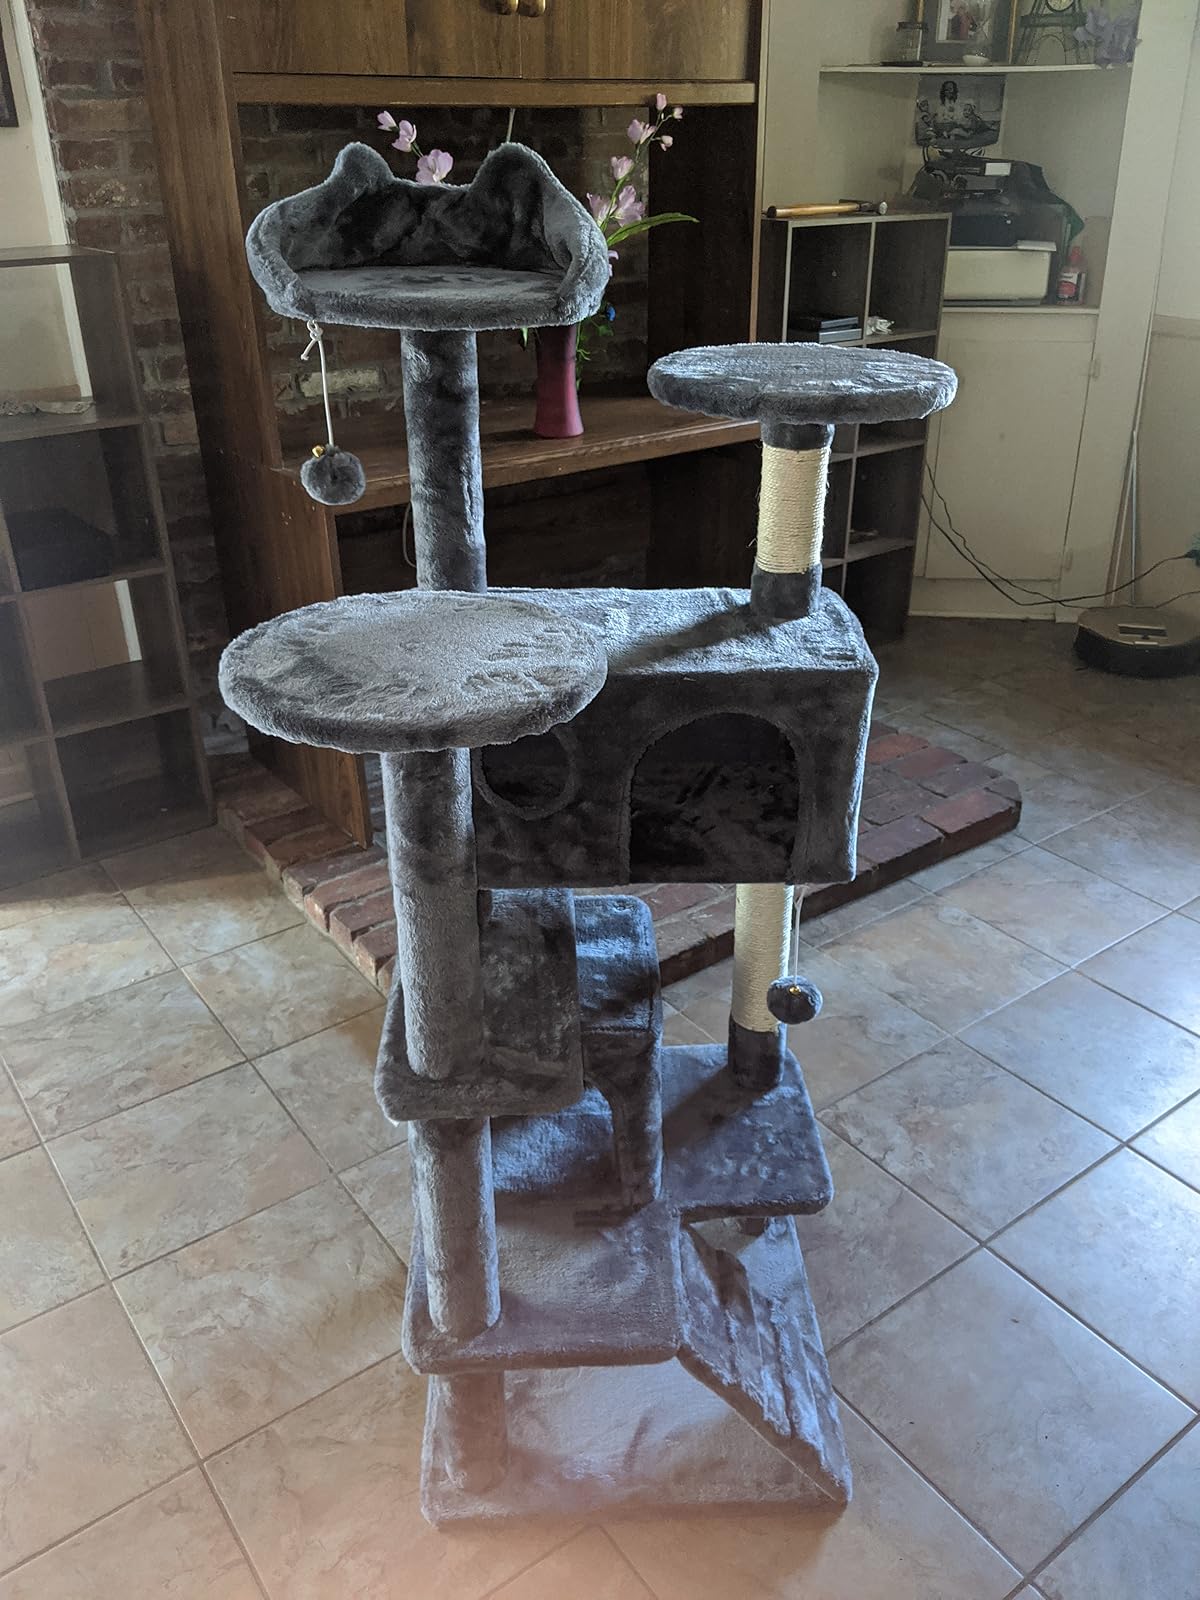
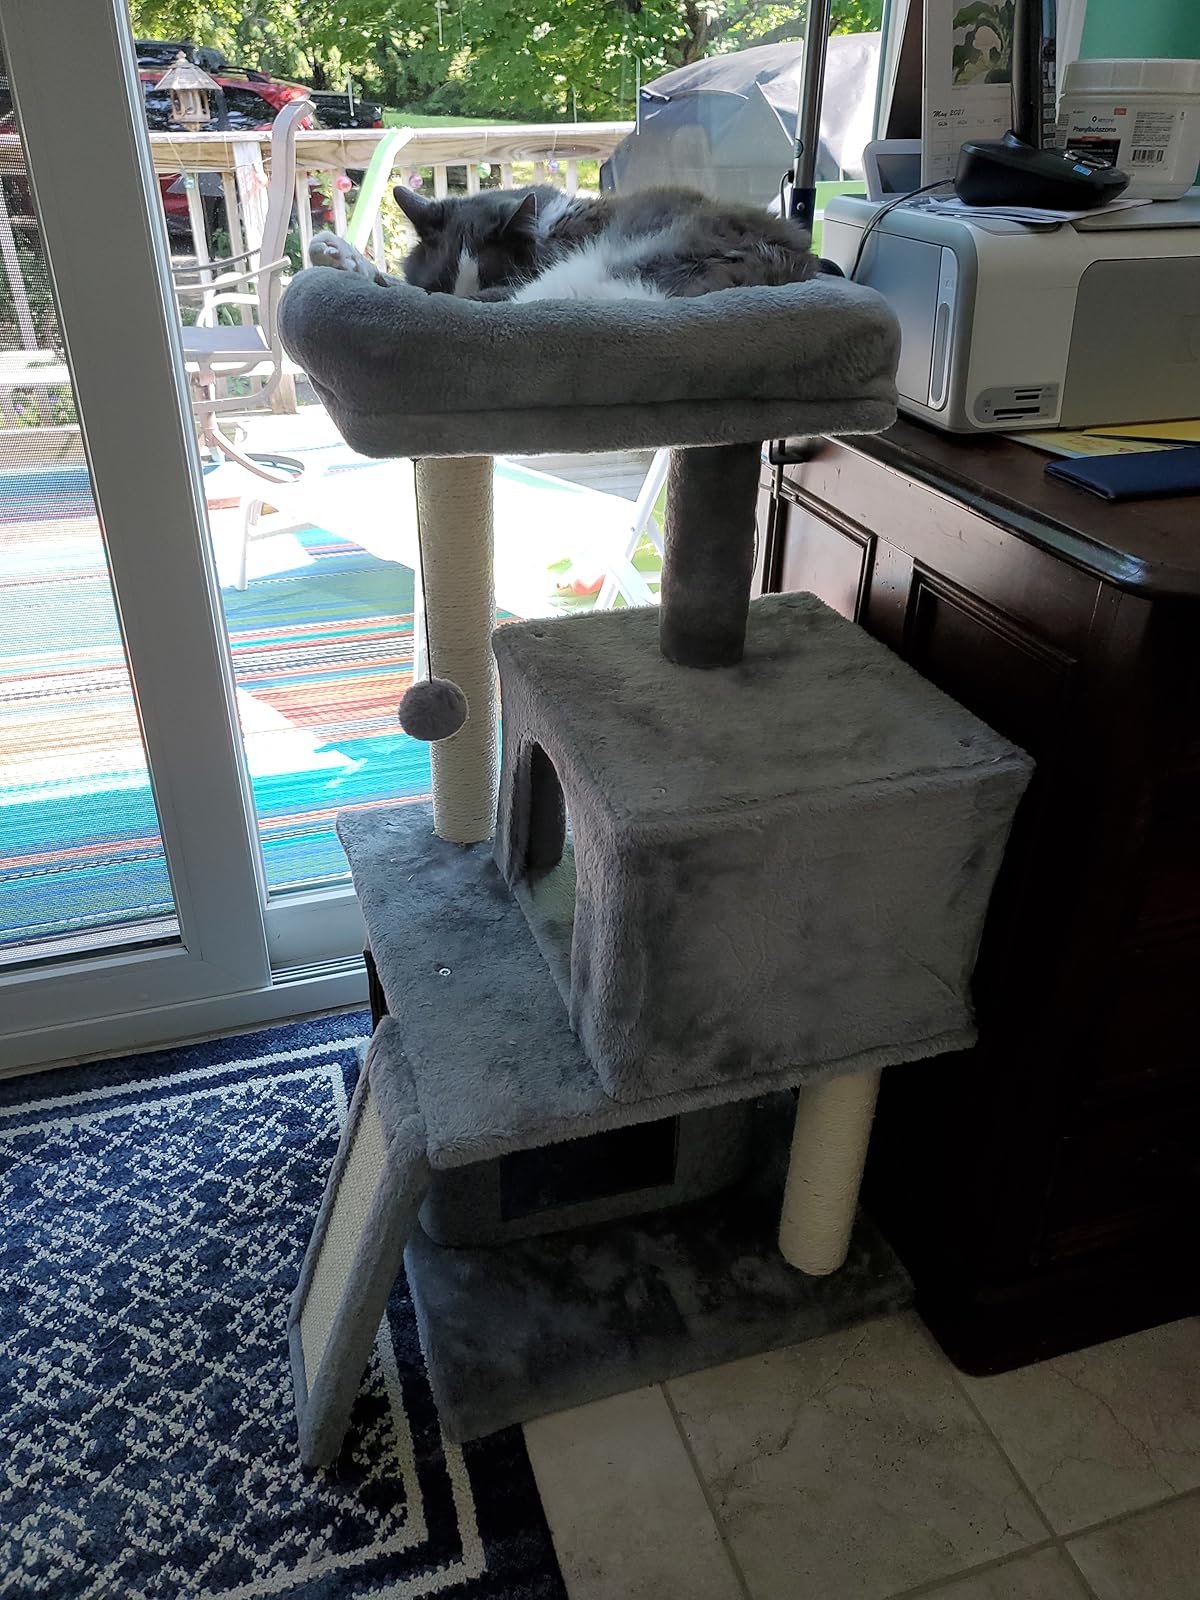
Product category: items_cat tree
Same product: no